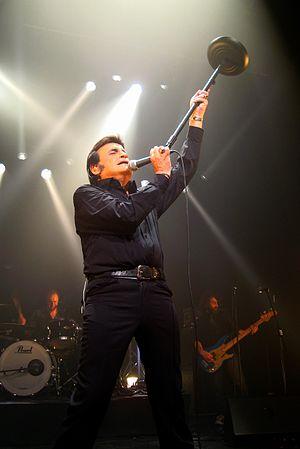
Dick Rivers sur scène en avril 2011 (France)
Hervé Forneri, dit Dick Rivers, est un chanteur de rock français né le 24 avril 1946 à Nice dans les Alpes-Maritimes et mort le 24 avril 2019 à Neuilly-sur-Seine.
Cette page propose une liste de personnalités mortes le jour de leur anniversaire.